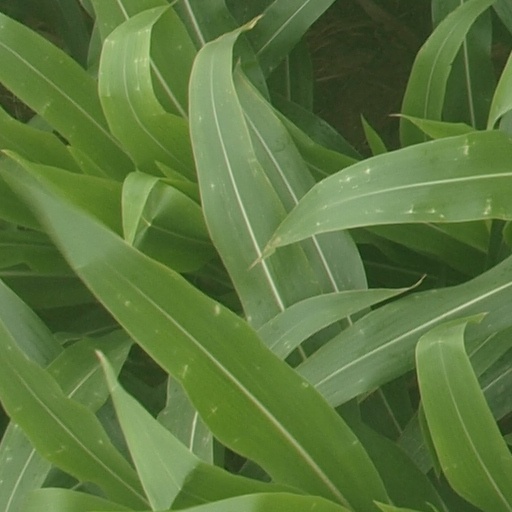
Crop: maize; corn